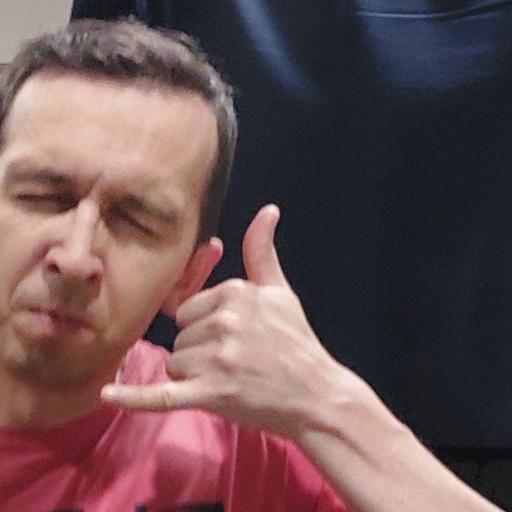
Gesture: call